Khorasan wheat

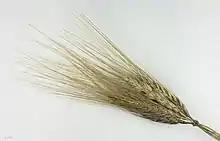
"Triticum turgidum subsp. turanicum"

Khorasan wheat or Oriental wheat ("Triticum turgidum" ssp. "turanicum" also called "Triticum turanicum") is a tetraploid wheat species. The grain is twice the size of modern-day wheat, and has a rich, nutty flavor.